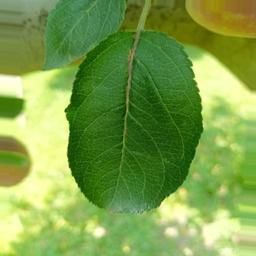
Label: Healthy